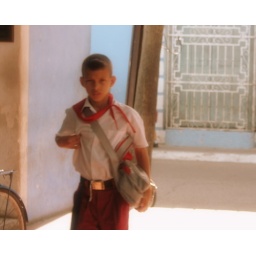
Sancti Spiritus boy in a Cuban school uniform with red Young Pioneer neckchief